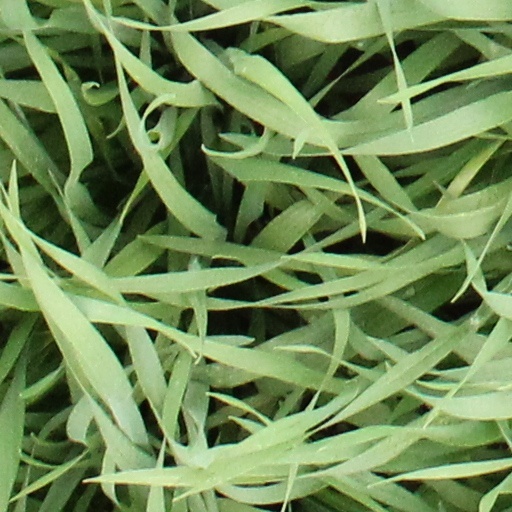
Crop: wheat